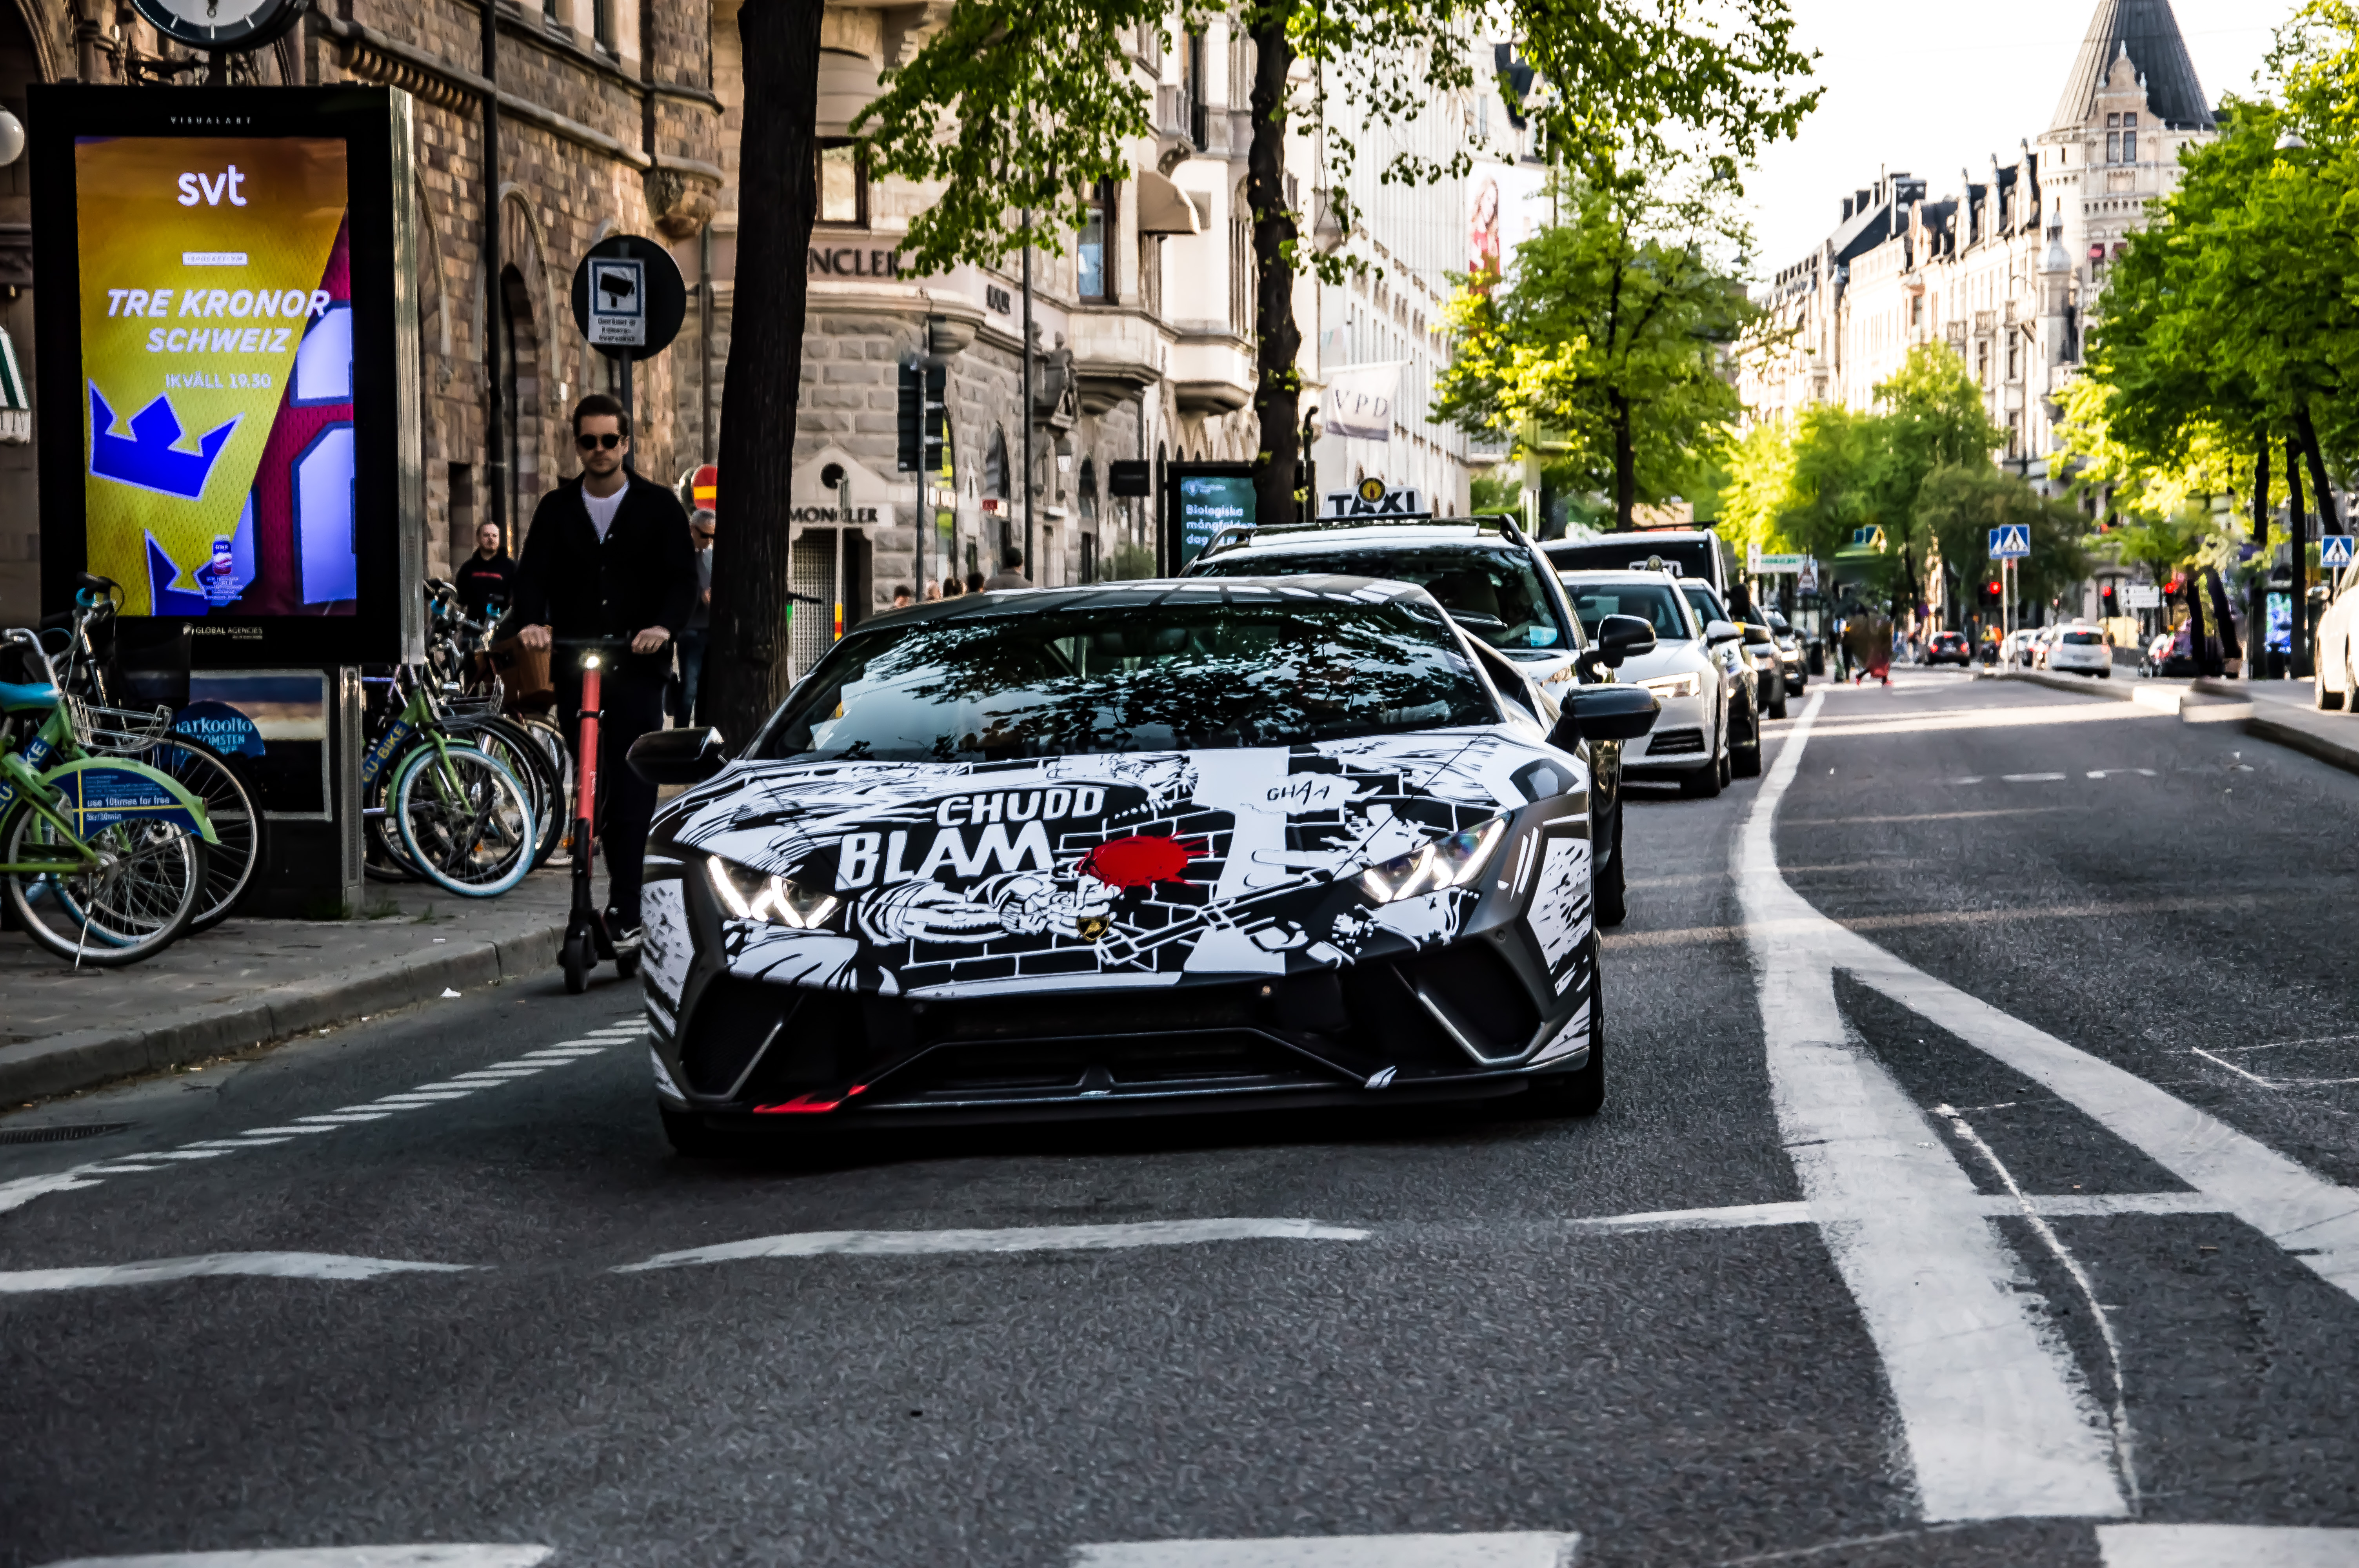
lamborghini, land vehicle, vehicle, car, automotive design, supercar, sports car, performance car, lamborghini aventador, luxury vehicle, street, photography, road, personal luxury car, lane, bugatti veyron, mercedes benz slr mclaren, mercedes benz, coupe, wheel, sports sedan, bugatti